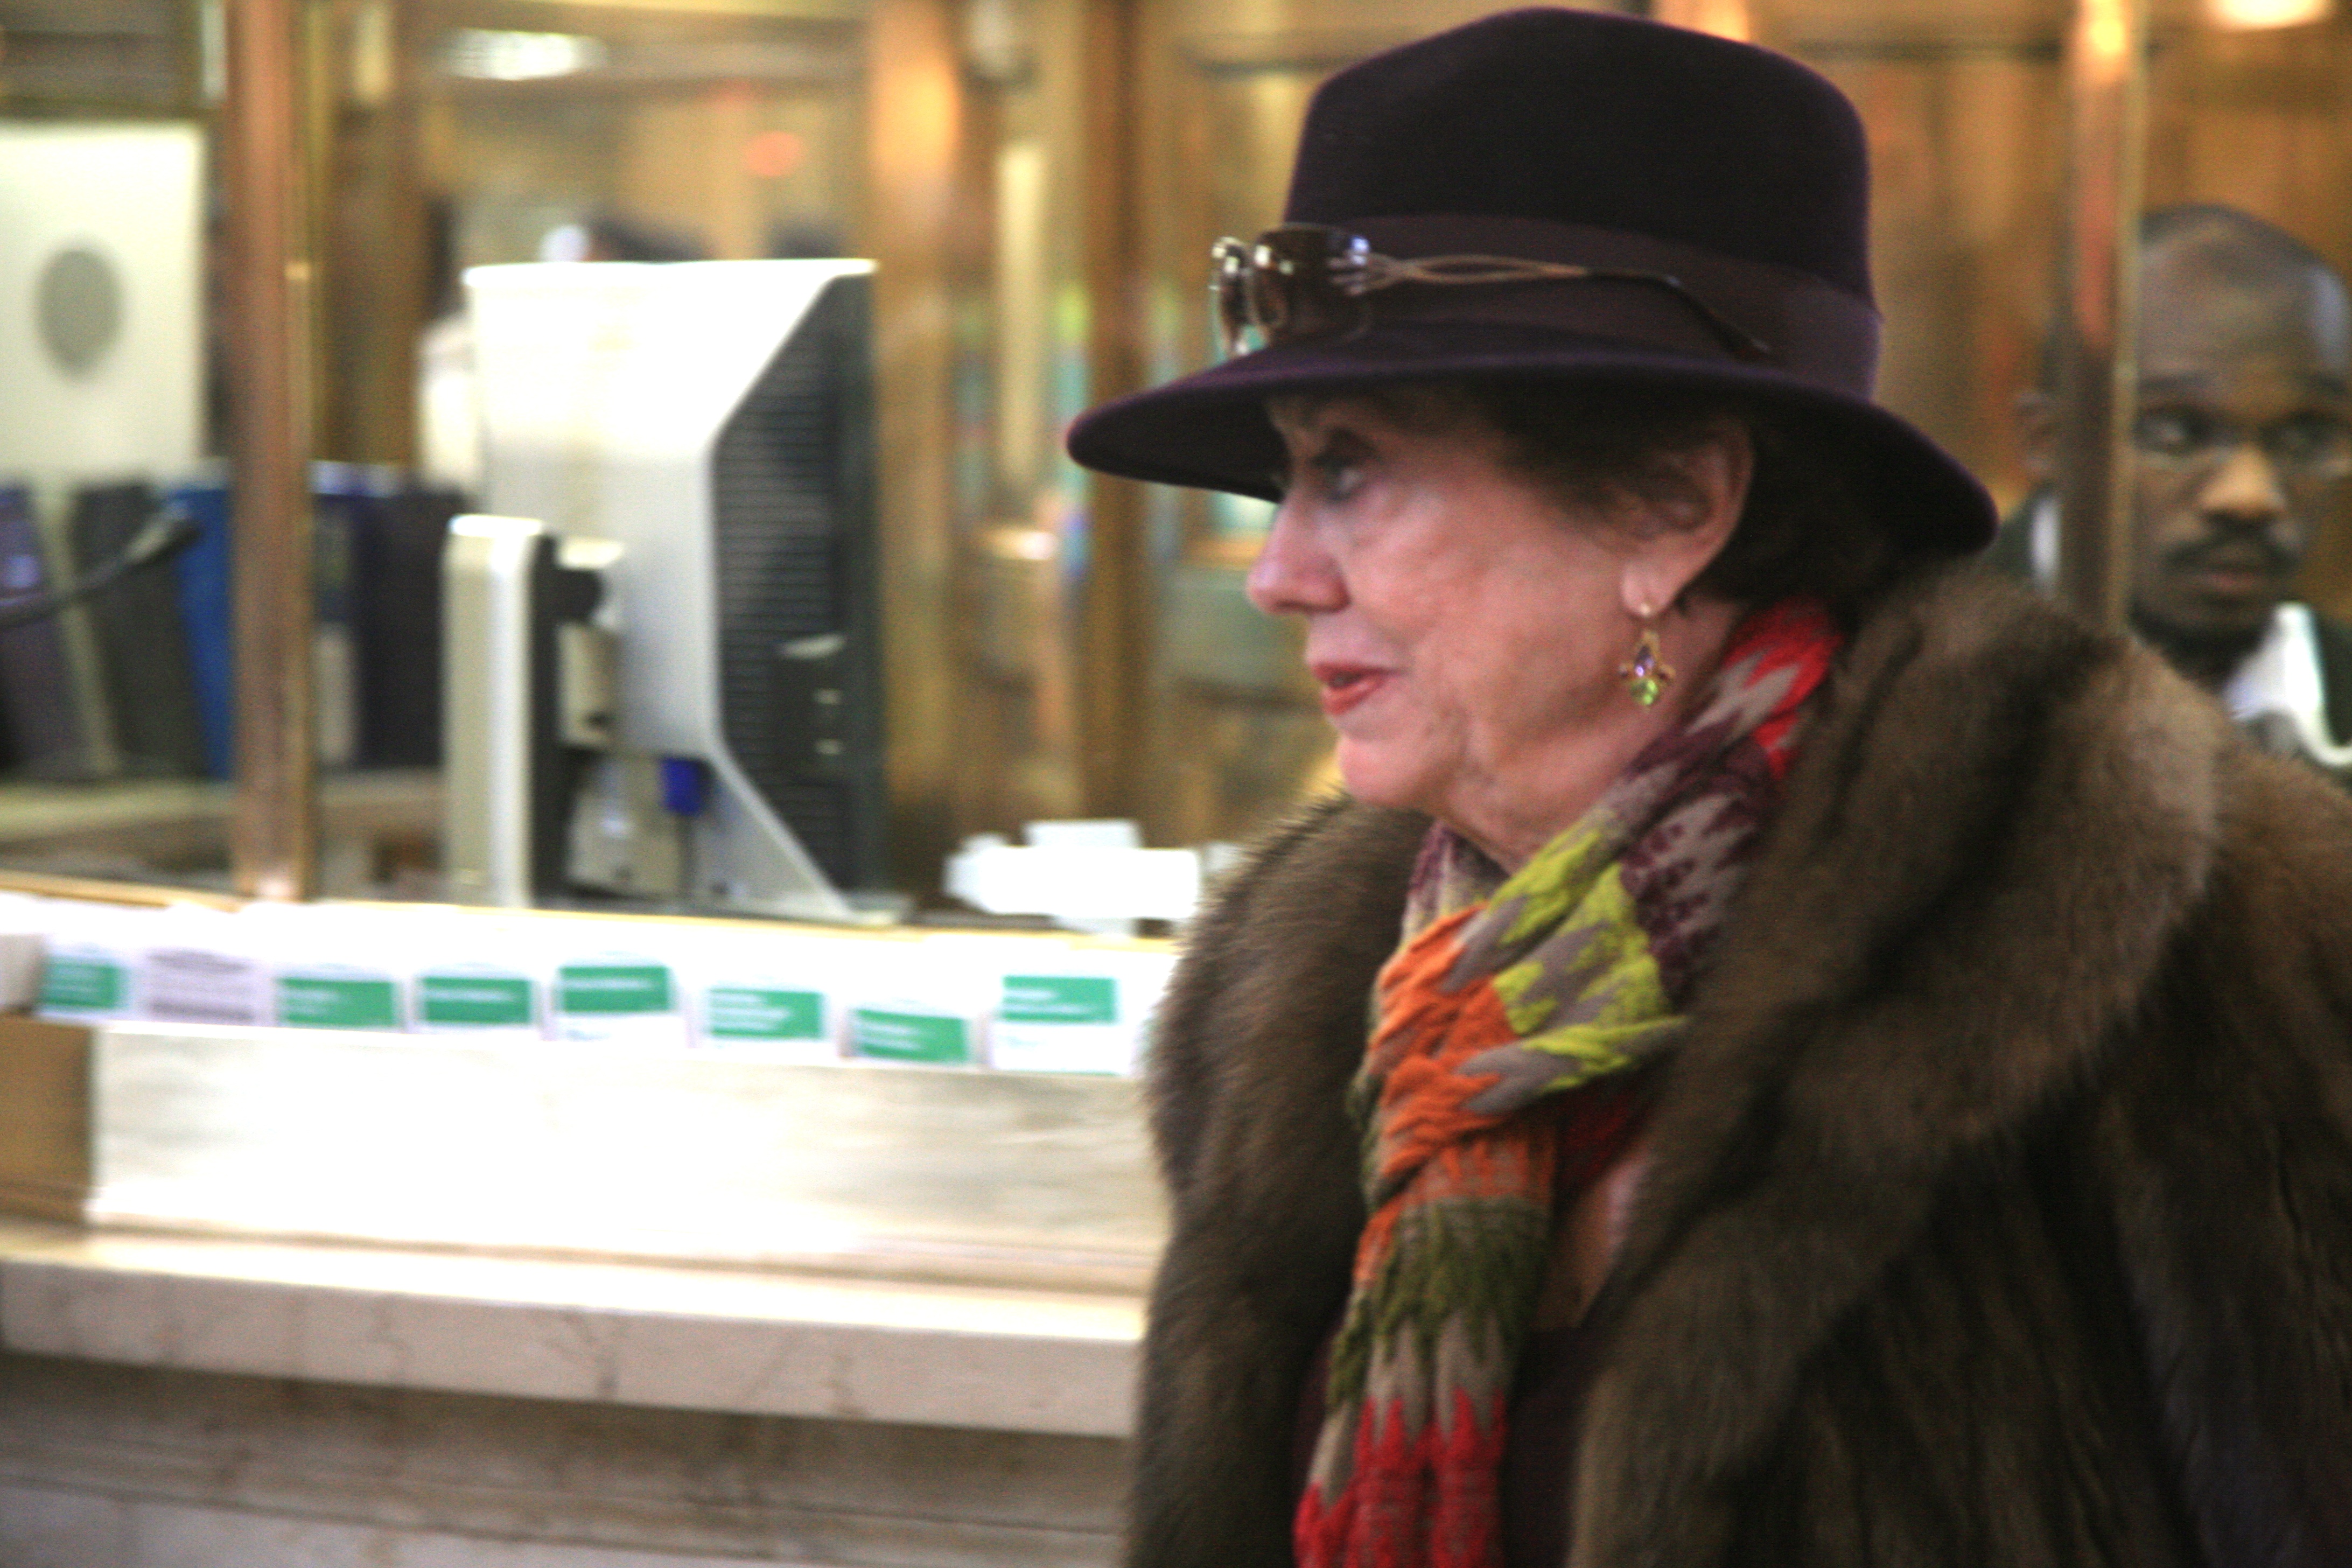
manhattan, fur, nyc, station, clothing, newyork, newyorkcity, ny, 5d, canon5d, midtown, ef24105mmf4lisusm, newyorker, midtowneast, grandcentralstation, grandcentral, concourse